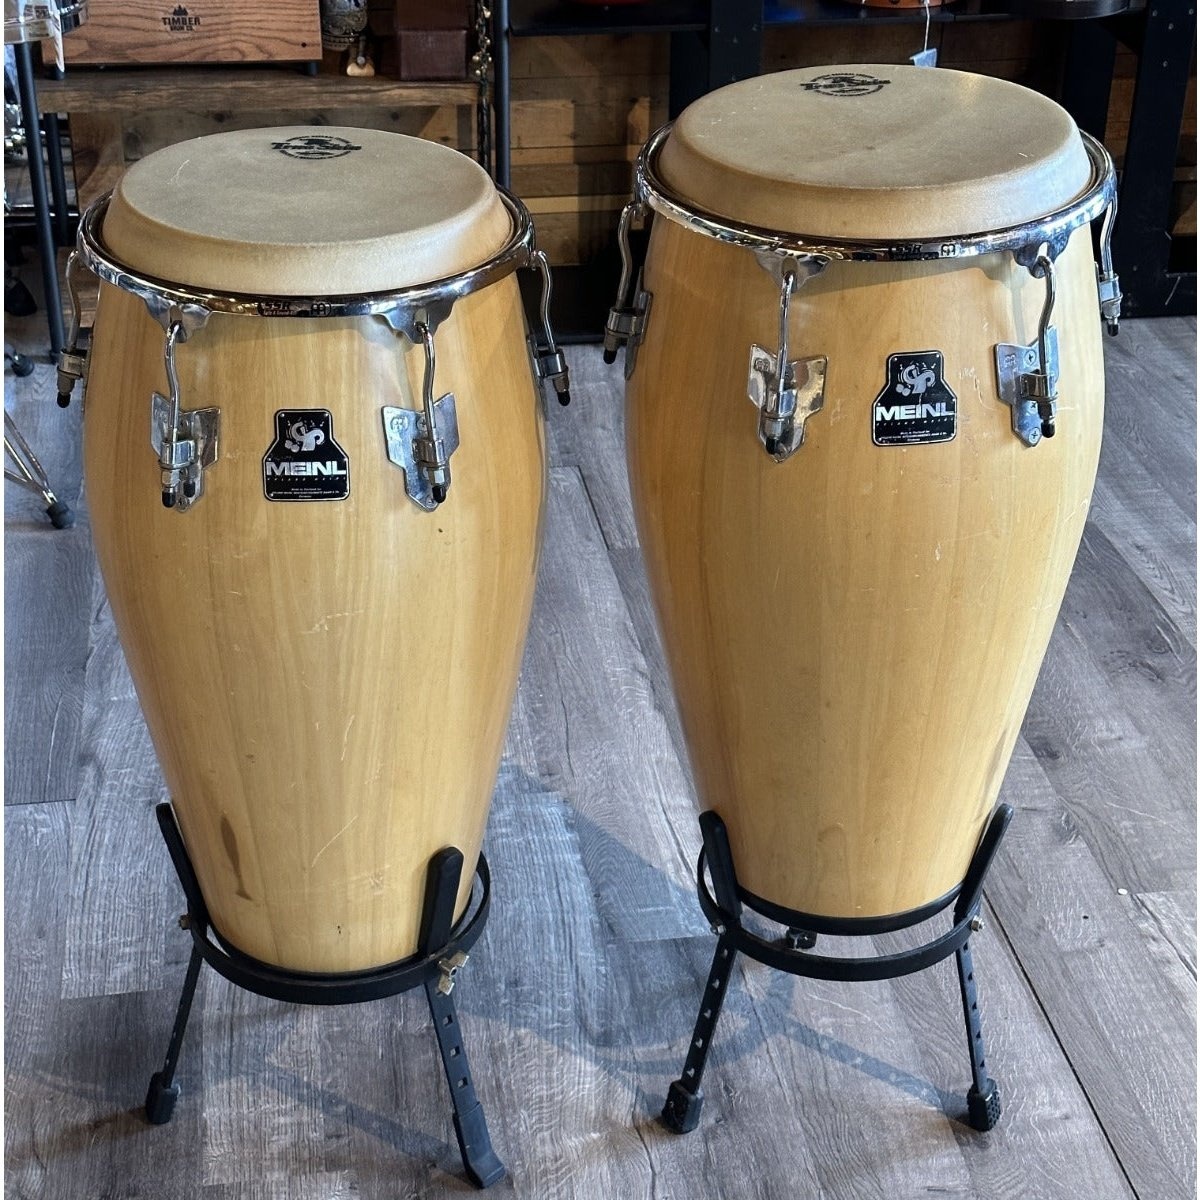
Congas meinl second hand
Brand: Meinl
Category: Arts & Entertainment > Hobbies & Creative Arts > Musical Instruments > Percussion > Hand Percussion > Hand Drums > Congas > Conga Sets